William Crowninshield Endicott

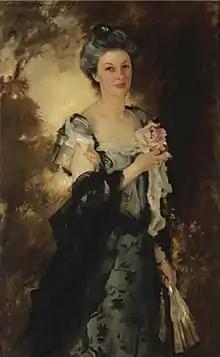
Mrs. William Crowninshield Endicott Jr., John Singer Sargent, 1903

On December 13, 1859, Endicott was married to Ellen Peabody (1833–1927) in Salem. Ellen was the daughter of philanthropist George Peabody and Clarissa Peabody of Salem. Her grandfather was the distinguished Salem ship owner, Joseph Peabody, who made a fortune importing pepper from Sumatra and was one of the wealthiest men in the United States at the time of his death in 1900. Together, William and Ellen had two children: